Gauhati University

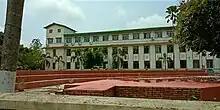
Arts Building

The first public demand was made at the annual session of the Assam Association held at Sivasagar in 1917. In 1940, the Government appointed S. K. Bhuyan as Special Officer with the task of collecting relevant information on the selection of site and related matters. The university was established by an act of the State Legislature: the Gauhati University Act 1947 (Assam Act, XVI of 1947) of the government of Assam in 1948. The first court meeting of the university was held on 26 January 1948, which is considered the foundation day, at the old Sudmerson Hall of Cotton College, Guwahati.